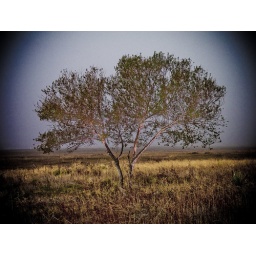
Same tree in the dog park, but this time with a cross-process filter applied in Light Room.